Resurrection (2001 film)

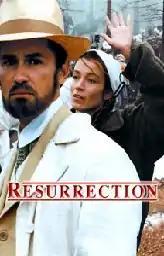

Resurrection is a 2001 Italian-French-German co-production directed by Paolo and Vittorio Taviani.